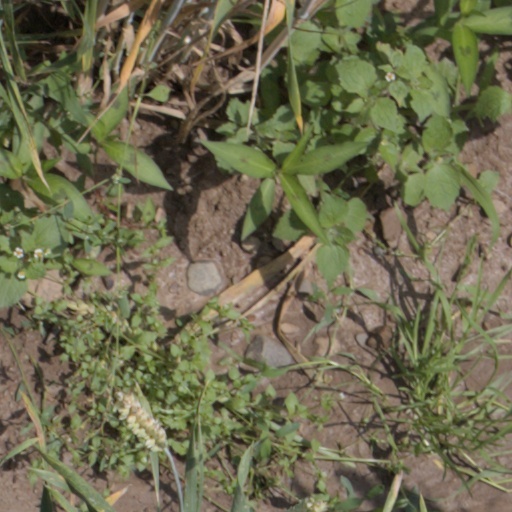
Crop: wheat